Font del gat (Rec Comtal)

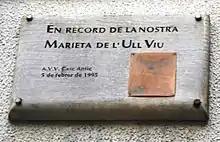
Remembering Marieta de l'Ull Viu

It is popularly known as the real Font del Gat or as Font de la Marieta de l'Ull Viu (the one from the song Baixant de la Font del Gat), given that the Font del Gat from Montjuich dates from 1928 and could not be that of the popular song which existed before. The name Marieta de l'ull viu is given as a memory of Marieta who, according to the tradition of the neighborhood, was born in Carrer Portal Nou, without ever leaving the district and that the lyrics "descending from the font del gat, a girl and a soldier" would have to say "passing by the fountain of the gat..." because near the square there was (until a few years ago, converted into a recruit box) the military barracks built on the Convent of Sant Agustí, demolished by order of Philip V, for having been a center of strong resistance in the Barri de Ribera in 1714.